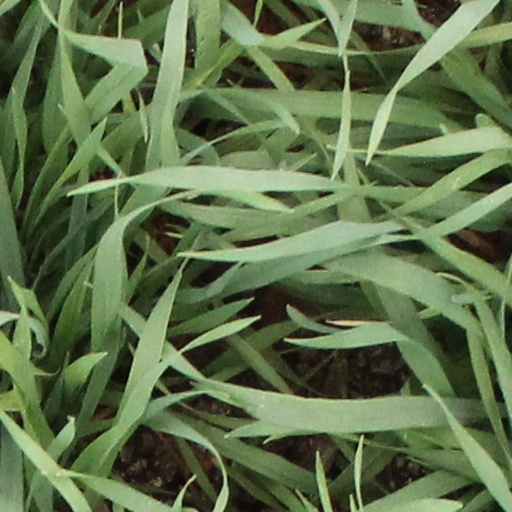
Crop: wheat